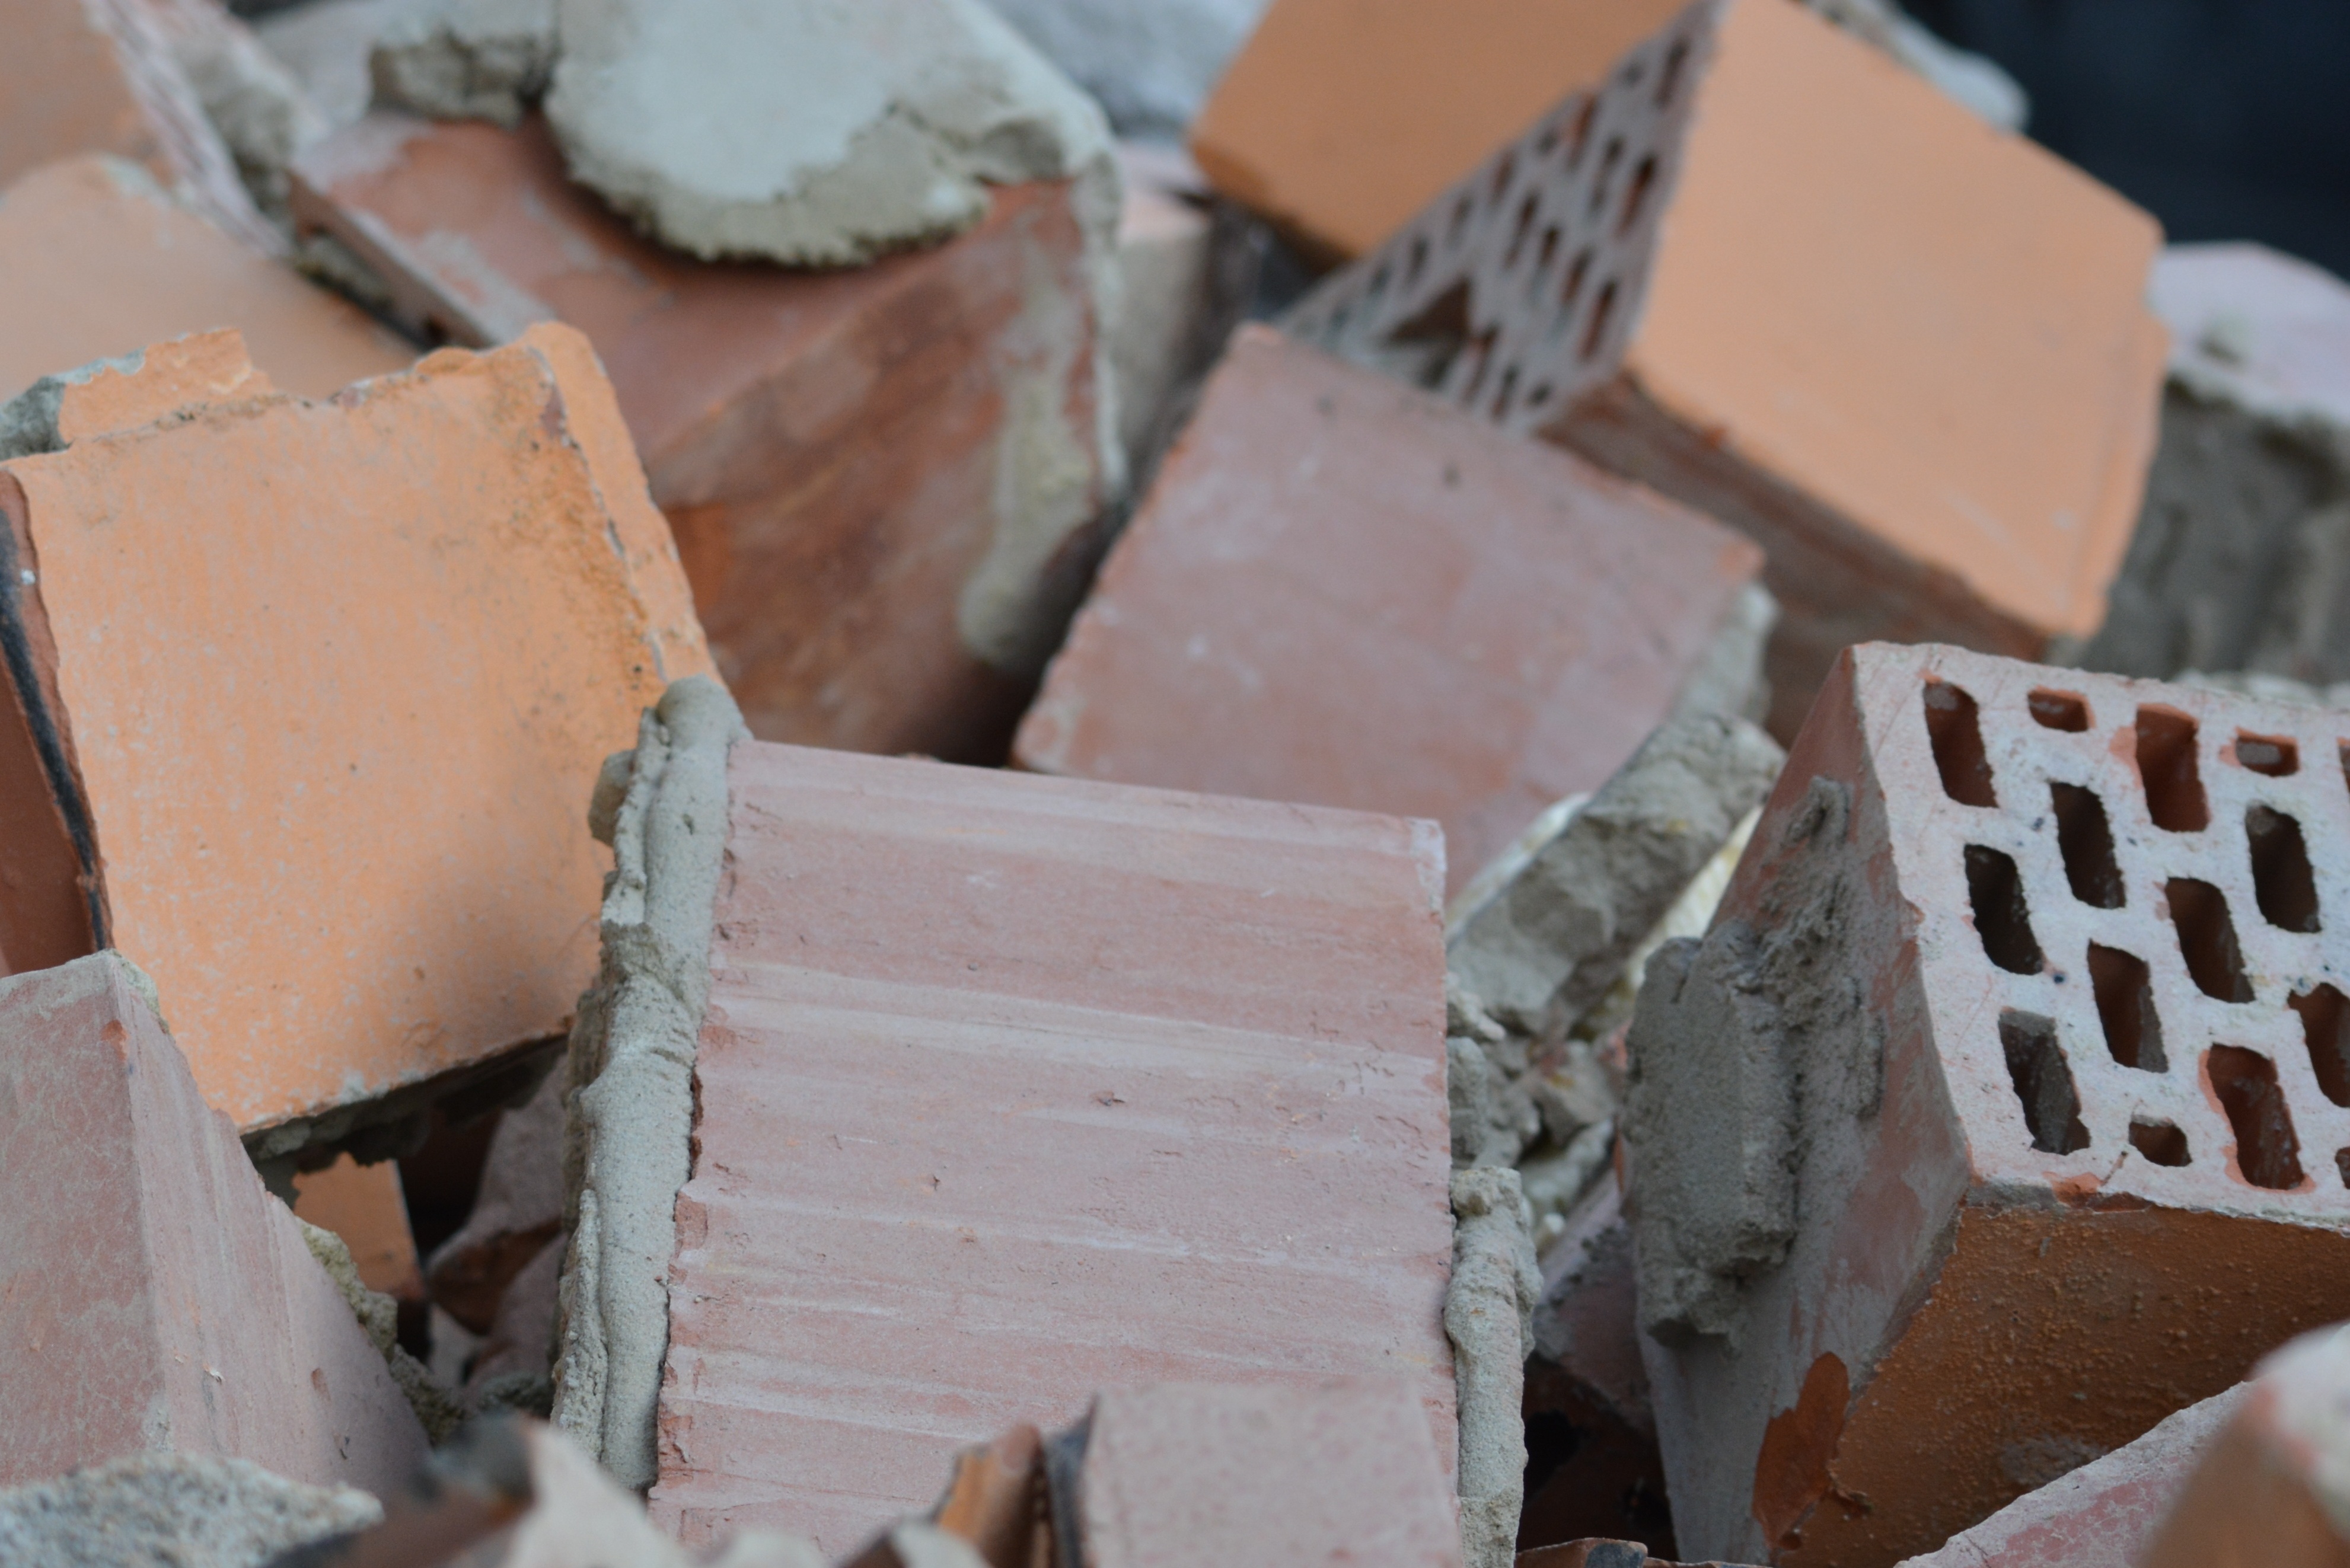
wood, wall, brick, material, stones, bricks, build, demolition, scrap, building blocks